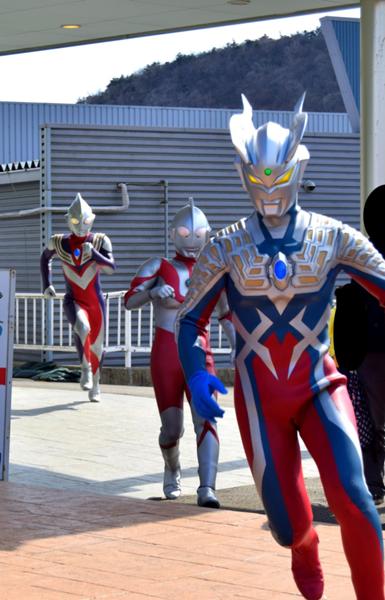
回答: 母と父がケンカしてるらしい